Mount Pleasant Methodist Episcopal Church and Parsonage

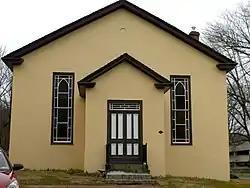

Mount Pleasant Methodist Episcopal Church and Parsonage is a historic Methodist Episcopal church and parsonage located at Wilmington, New Castle County, Delaware. It was built in 1838, and is a one-story, stuccoed stone structure with a gable roof. It measures approximately 50 feet by 40 feet, and has a gable-roofed vestibule added in 1893. Adjacent to the church is the parsonage built in 1894. It is a -story, four-bay L-shaped frame dwelling in the Queen Anne style. It sits on a fieldstone foundation and features gray-green fish-scale shingles. Adjacent is the contributing church cemetery with burials dating back to 1841.